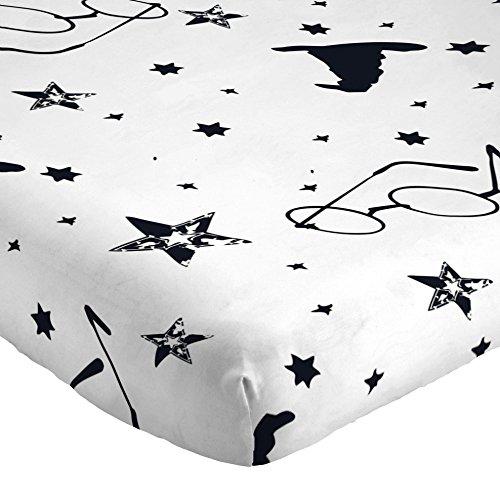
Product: Jay Franco Harry Potter Always Bed Set, Twin
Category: Home & Kitchen | Bedding | Kids' Bedding | Comforters & Sets | Comforter Sets
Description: SHOP THE HARRY POTTER COLLECTION - Complete your bedroom with our other Warner Brothers Harry Potter products - Coordinating bedding and accessories available sold separately.
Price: $59.99
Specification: PackageDimensions:16.8x11.2x6.5inches|ItemWeight:4.25pounds|ShippingWeight:5.2pounds(Viewshippingratesandpolicies)|Manufacturer:JayFranco&Sons,Inc.|ASIN:B076VNJXW8|Itemmodelnumber:JF21179EPCD